Adham Wanly

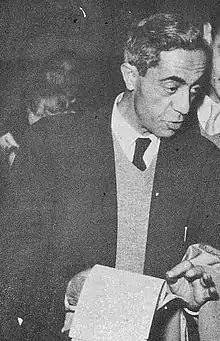
Adham Wanly

Adham Wanly (25 February 1908 in Alexandria, Egypt – 20 December 1959) was an Egyptian painter who learnt in the atelier of the Italian Otorino Becchi 1932, then set up his own atelier with his brother Seif Wanly, and participated in many local and international exhibitions, especially Venice, São Paulo (Brasil), Alexandria Biennale.